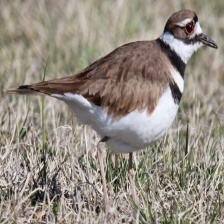
Species: KILLDEAR
Scientific name: CHARADRIUS VOCIFERUS